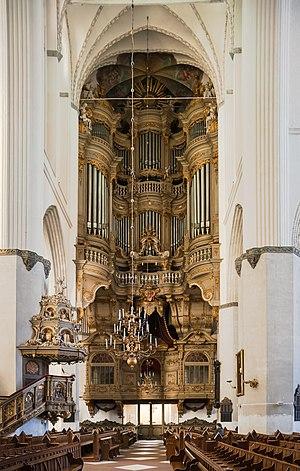
L'orgue de l'église Sainte-Marie de Rostock
L'église Sainte-Marie ou Notre-Dame est une église luthérienne de la ville hanséatique de Rostock en Allemagne. Elle est typique des églises de briques de style gothique baltique du XIIIᵉ siècle qu'on rencontre dans de nombreuses villes hanséatiques d'Europe du Nord. Elle a un plan basilical à trois nefs.